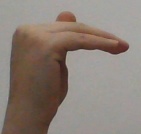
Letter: khaa